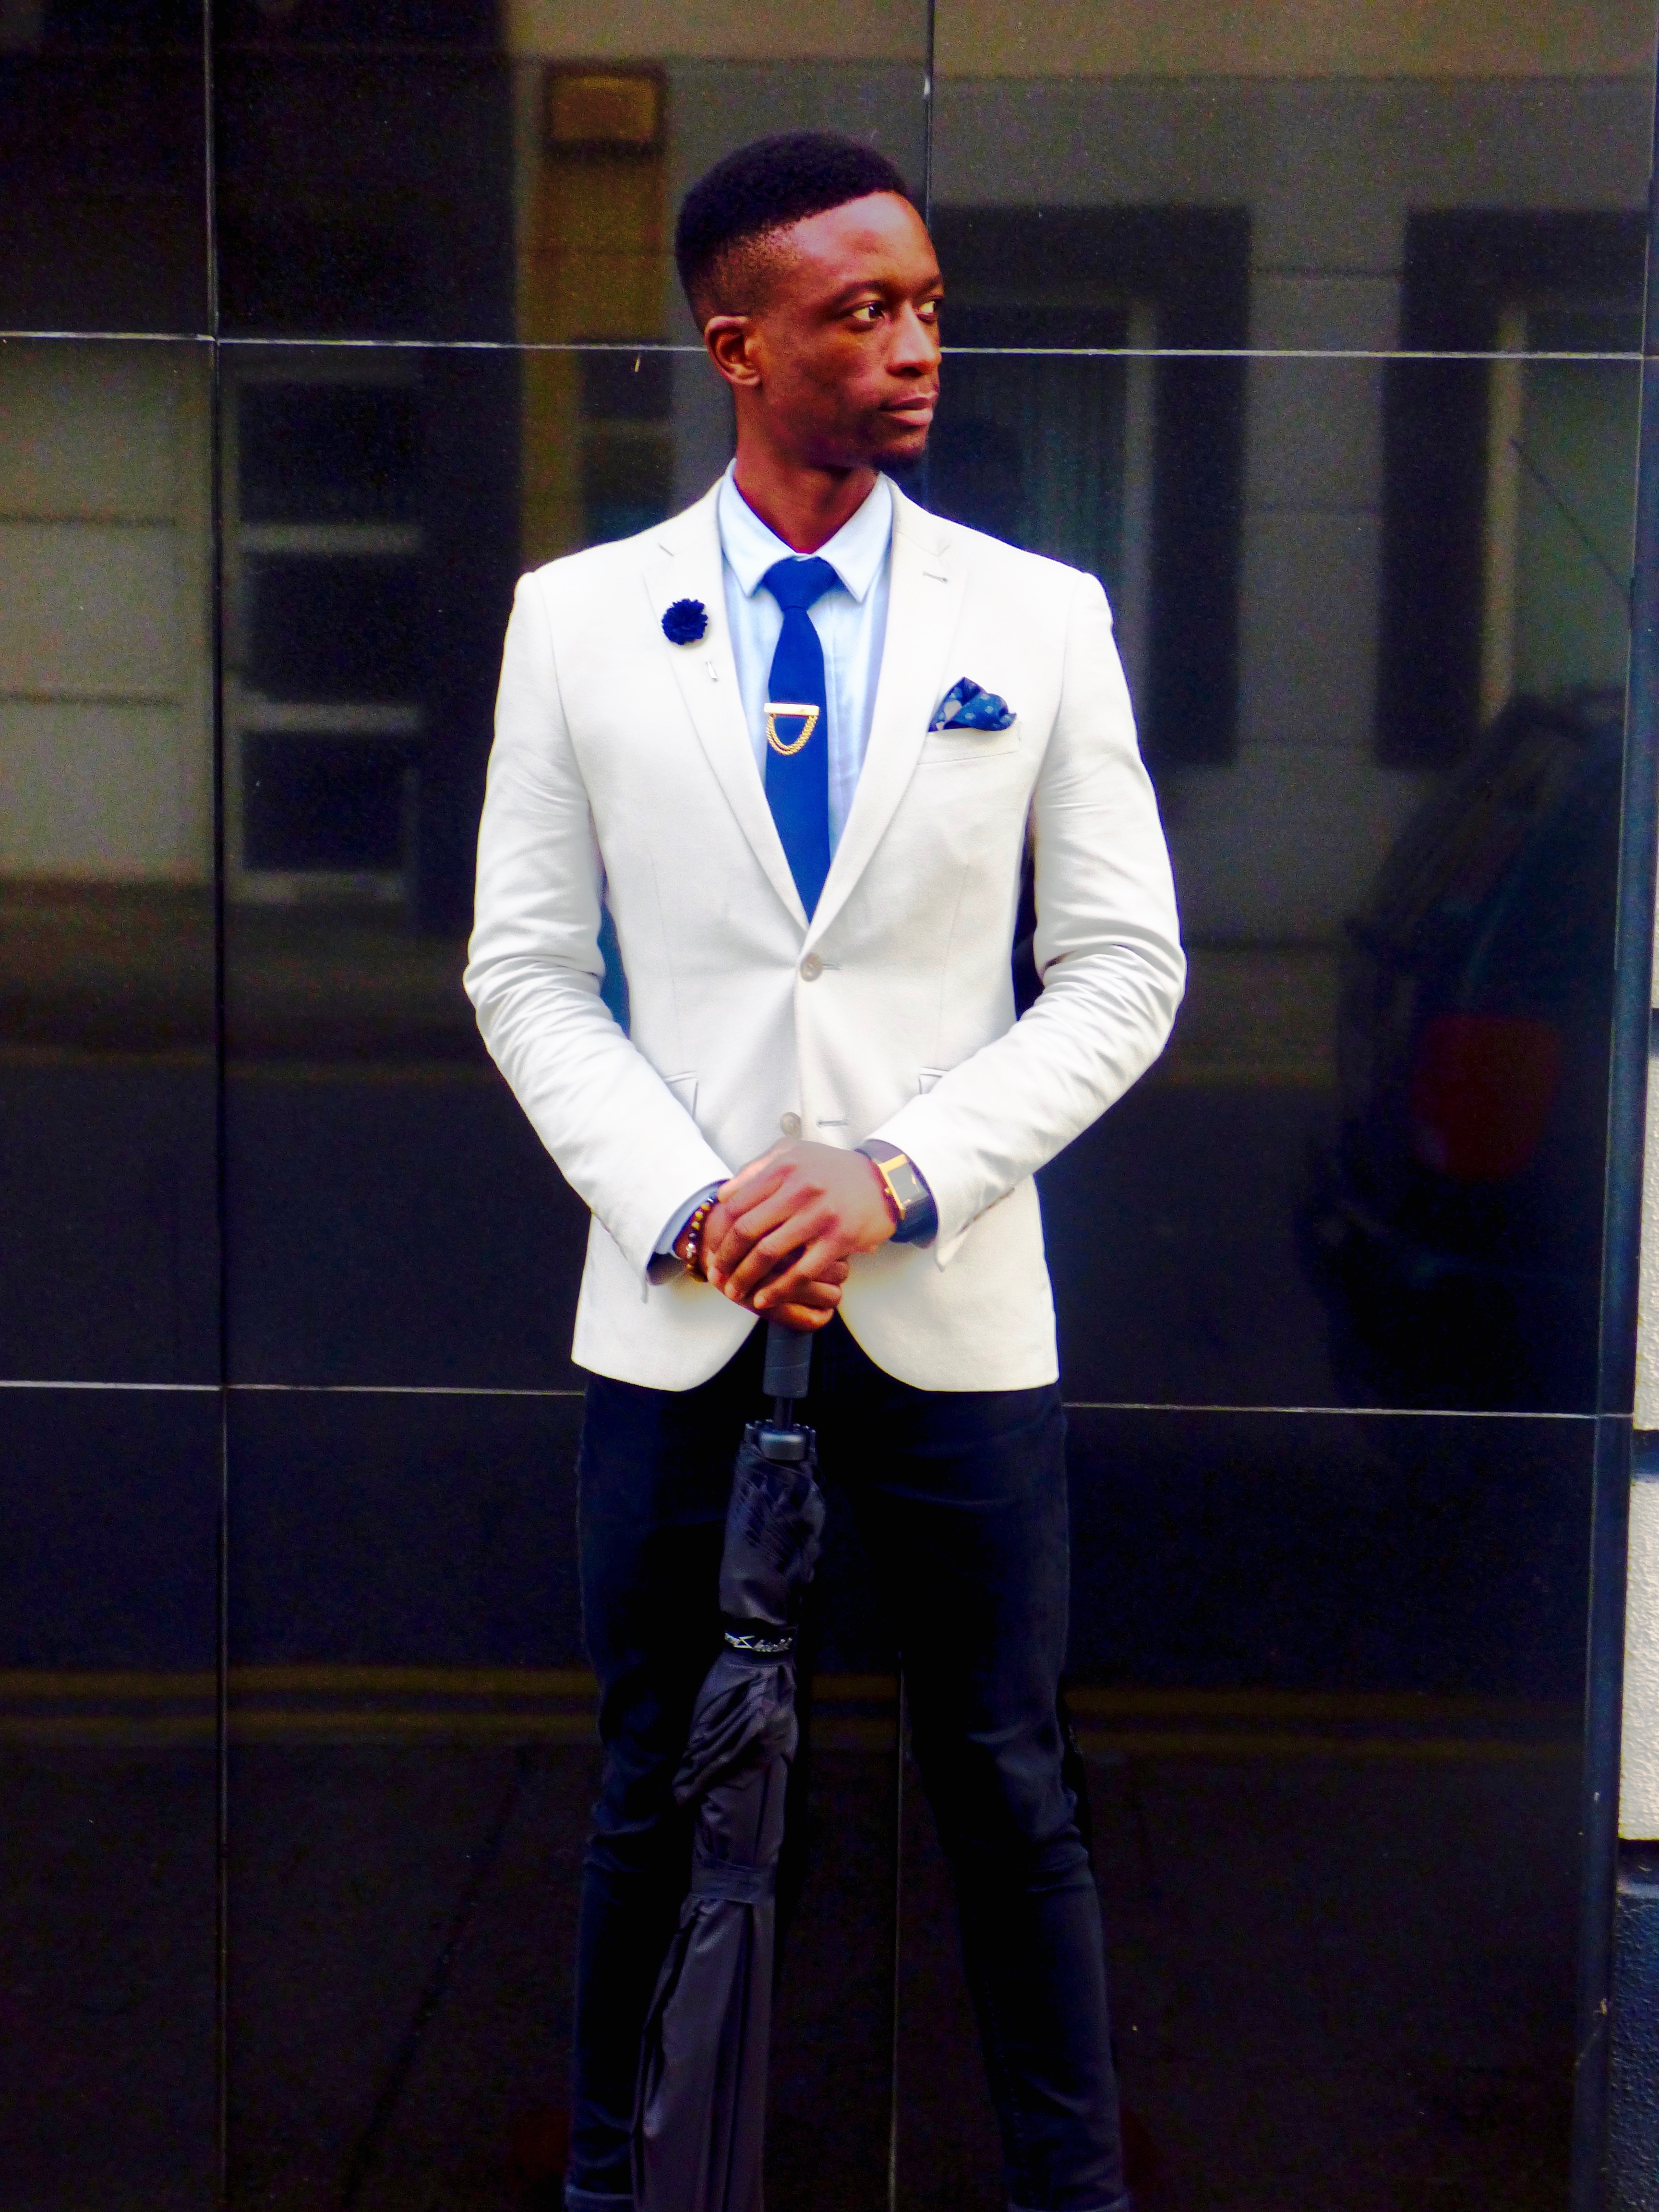
person, profession, clothing, costume